History of Solidarity

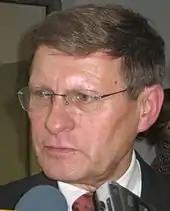
Solidarity economist Leszek Balcerowicz, framer of the Balcerowicz Plan

Pre-election public-opinion polls had promised victory to the Communists. Thus the total defeat of the PZPR and its satellite parties came as a surprise to all involved: after the first round of elections, it became evident that Solidarity had fared extremely well, capturing 160 of 161 contested Sejm seats, and 92 of 100 Senate seats. After the second round, it had won virtually every seat—all 161 in the Sejm, and 99 in the Senate.